Russarö

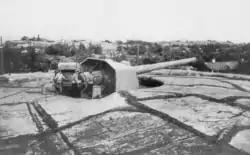
The Finnish 234 mm Coastal artillery in Russarö during the military exercise in the 1930s.

Russarö is an island south of Hanko. The island is closed to the public as it is military area of the Finnish Defence Forces. The island hosts the five-story Russarö Lighthouse built in 1863 and a Finnish Meteorological Institute weather station.